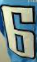
Number: 6